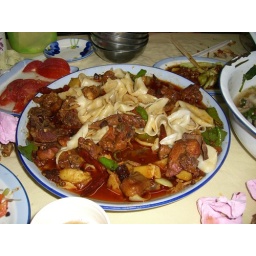
spicy chicken in a big plate with noodles